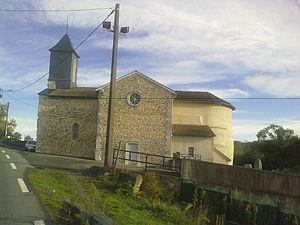
Église de Argagnon
Argagnon est une commune française, située dans le département des Pyrénées-Atlantiques en région Nouvelle-Aquitaine.